Bridgeport Public Schools

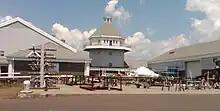
Bridgeport Regional Vocational Aquaculture School in 2010

Bassick Junior High School opened in 1929 with 1,034 students in grades seven through nine and was soon thereafter converted to a senior high school. A new addition was built in 1968 at a cost of $3.5 million.